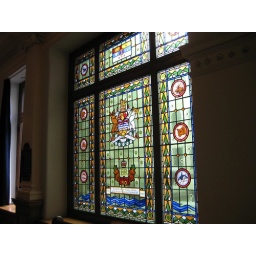
Stained glass window in the Legislative Office building in Victoria B.C.